North Sea flood of 1962

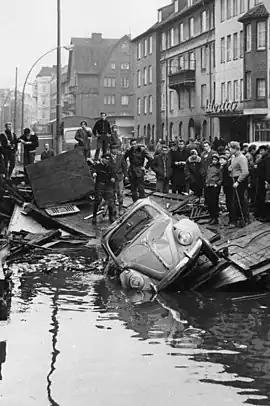
Hamburg-Wilhelmsburg in 1962

On Thursday 15 February, German authorities published the first storm warning for the North Sea with wind speeds up to 9 Beaufort.